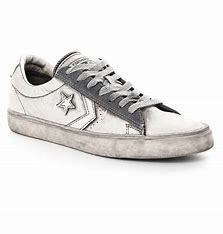
Brand: Converse
Model: Pro Leather